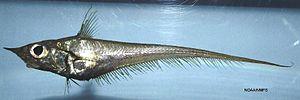
Les poissons du genre Coelorinchus sont des poissons des grands fonds, de la famille des Macrouridae. Ils font partie des poissons appelés grenadiers.